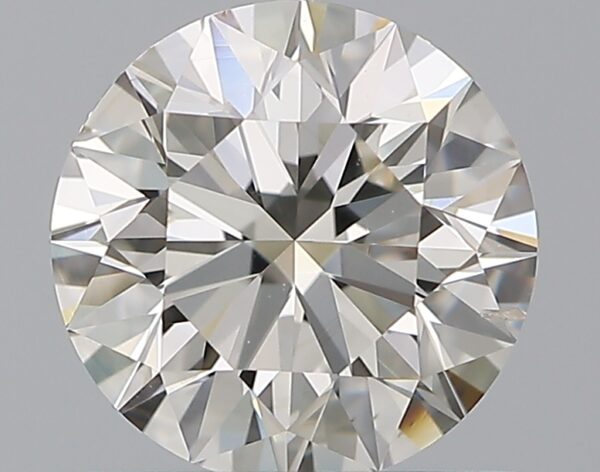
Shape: round
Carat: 0.9
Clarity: SI1
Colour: I
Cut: EX
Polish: EX
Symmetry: EX
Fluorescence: ST
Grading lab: GIA
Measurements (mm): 6.15 x 6.18 x 3.85